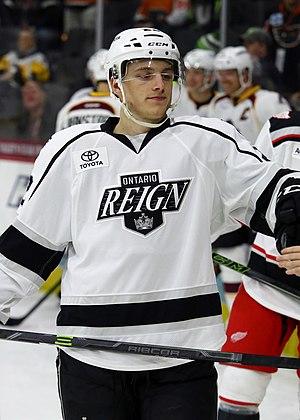
Jonny Brodzinski est un joueur professionnel américain de hockey sur glace. Il évolue au poste de centre.